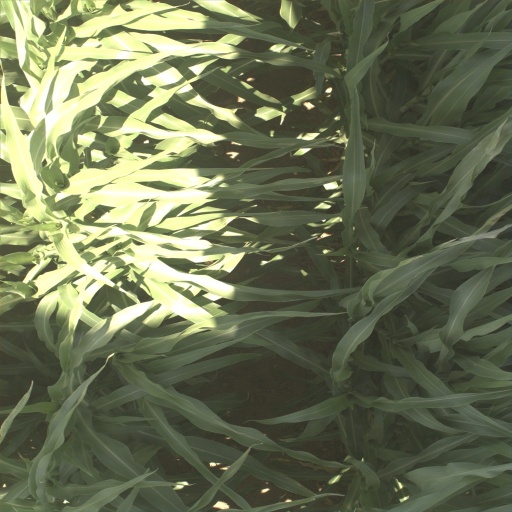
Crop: sorghum